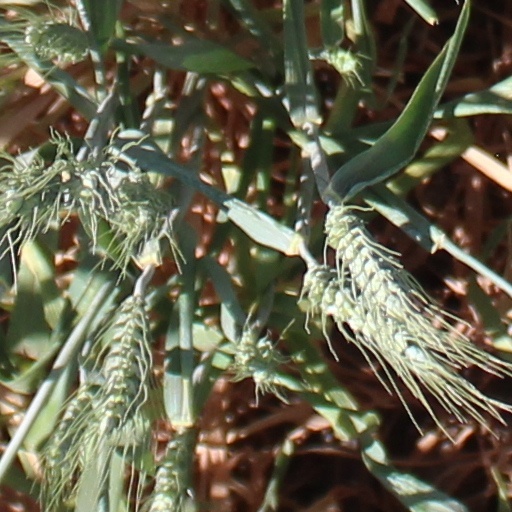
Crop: wheat